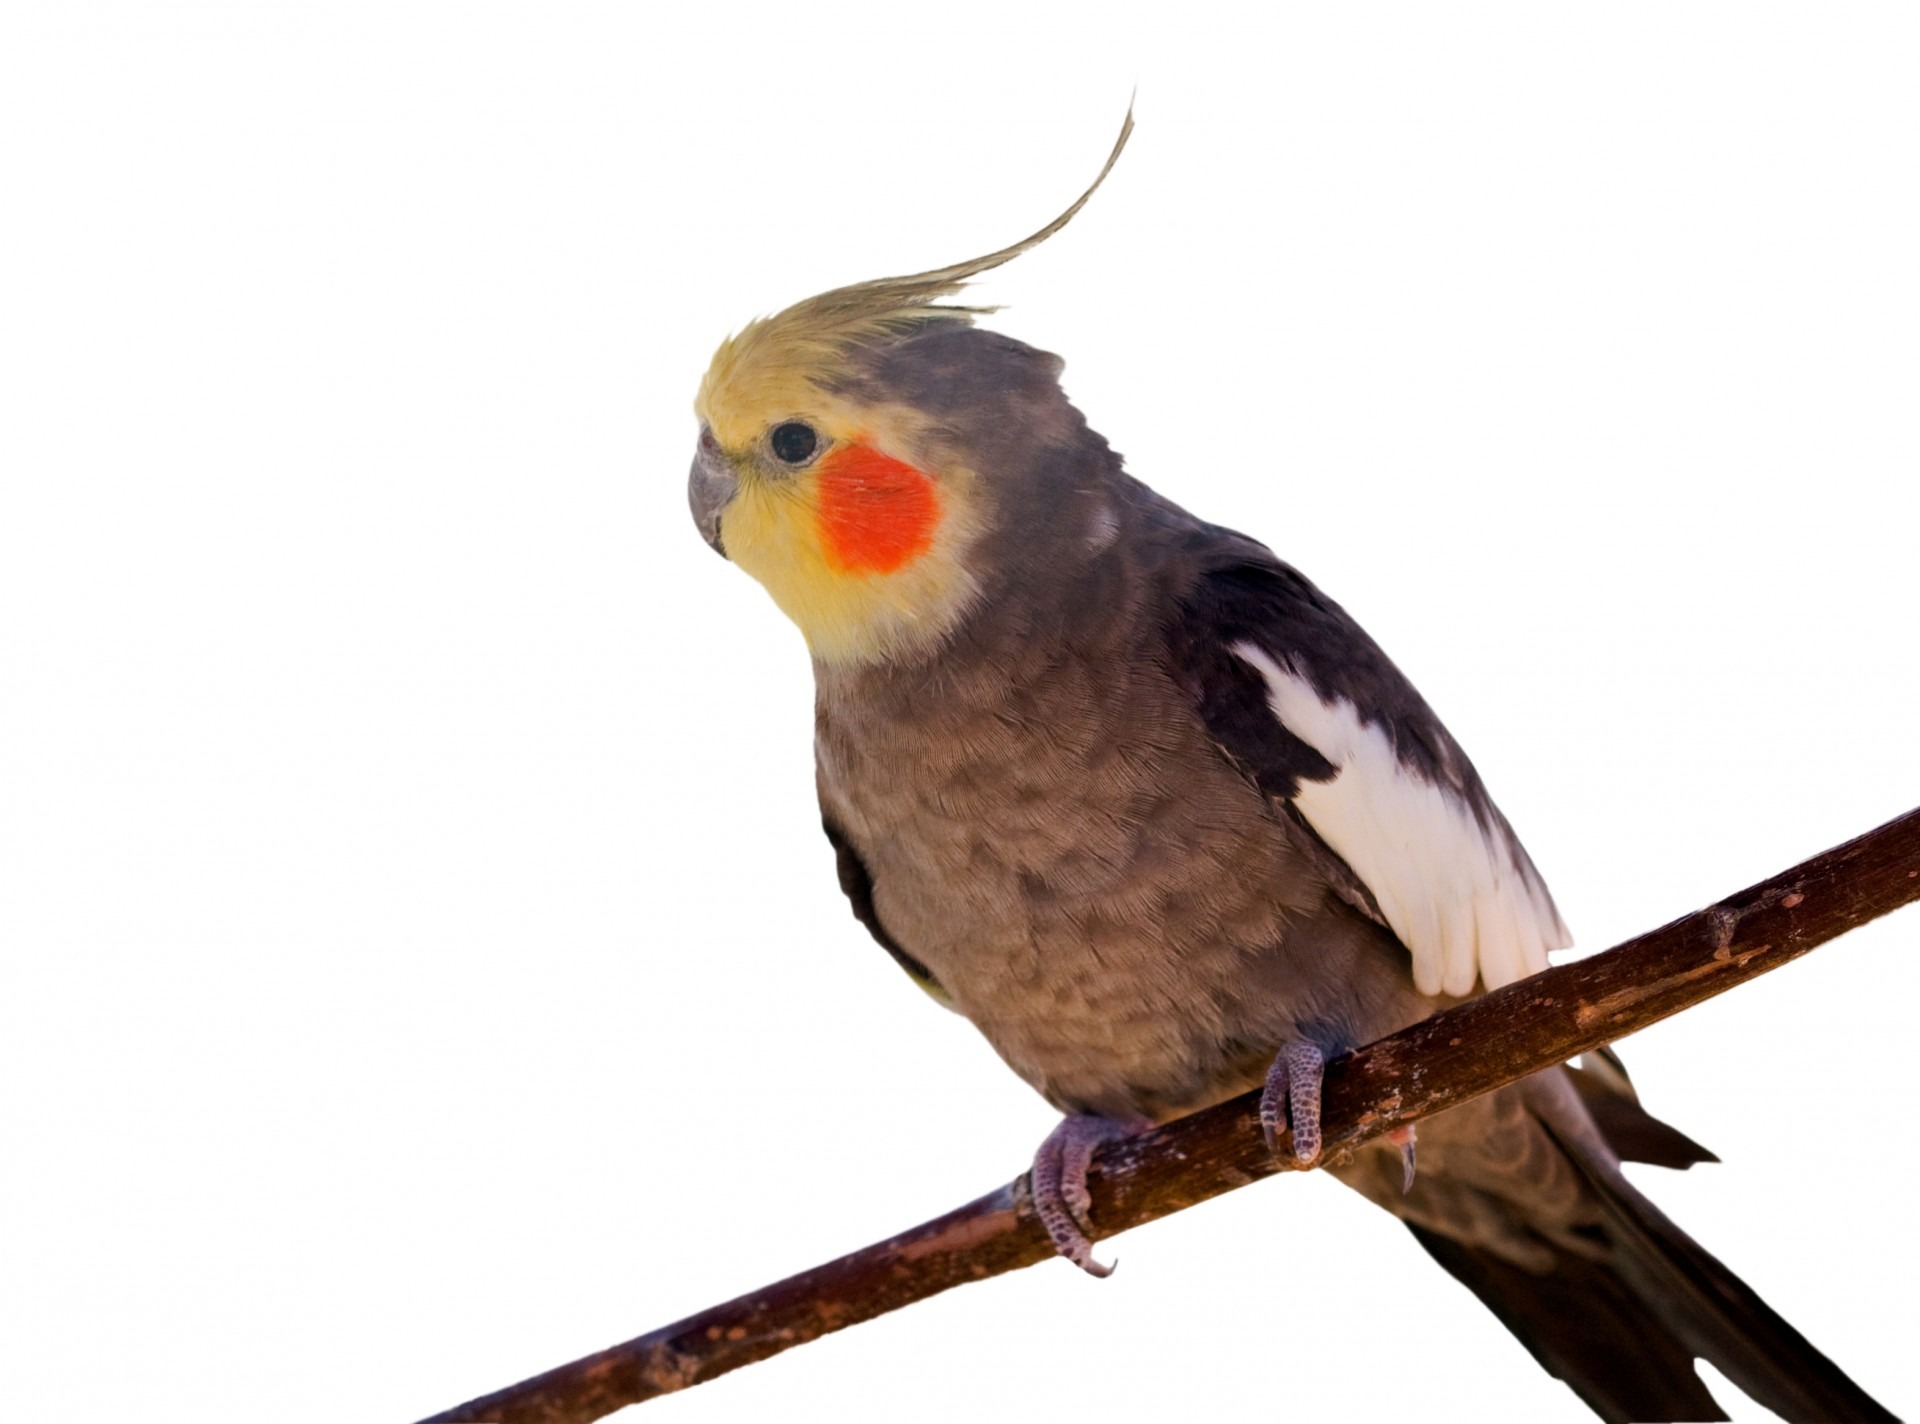
bird, wing, animal, cute, isolated, pet, beak, tropical, fauna, vertebrate, parrot, pretty, cockatiel, cockatoo